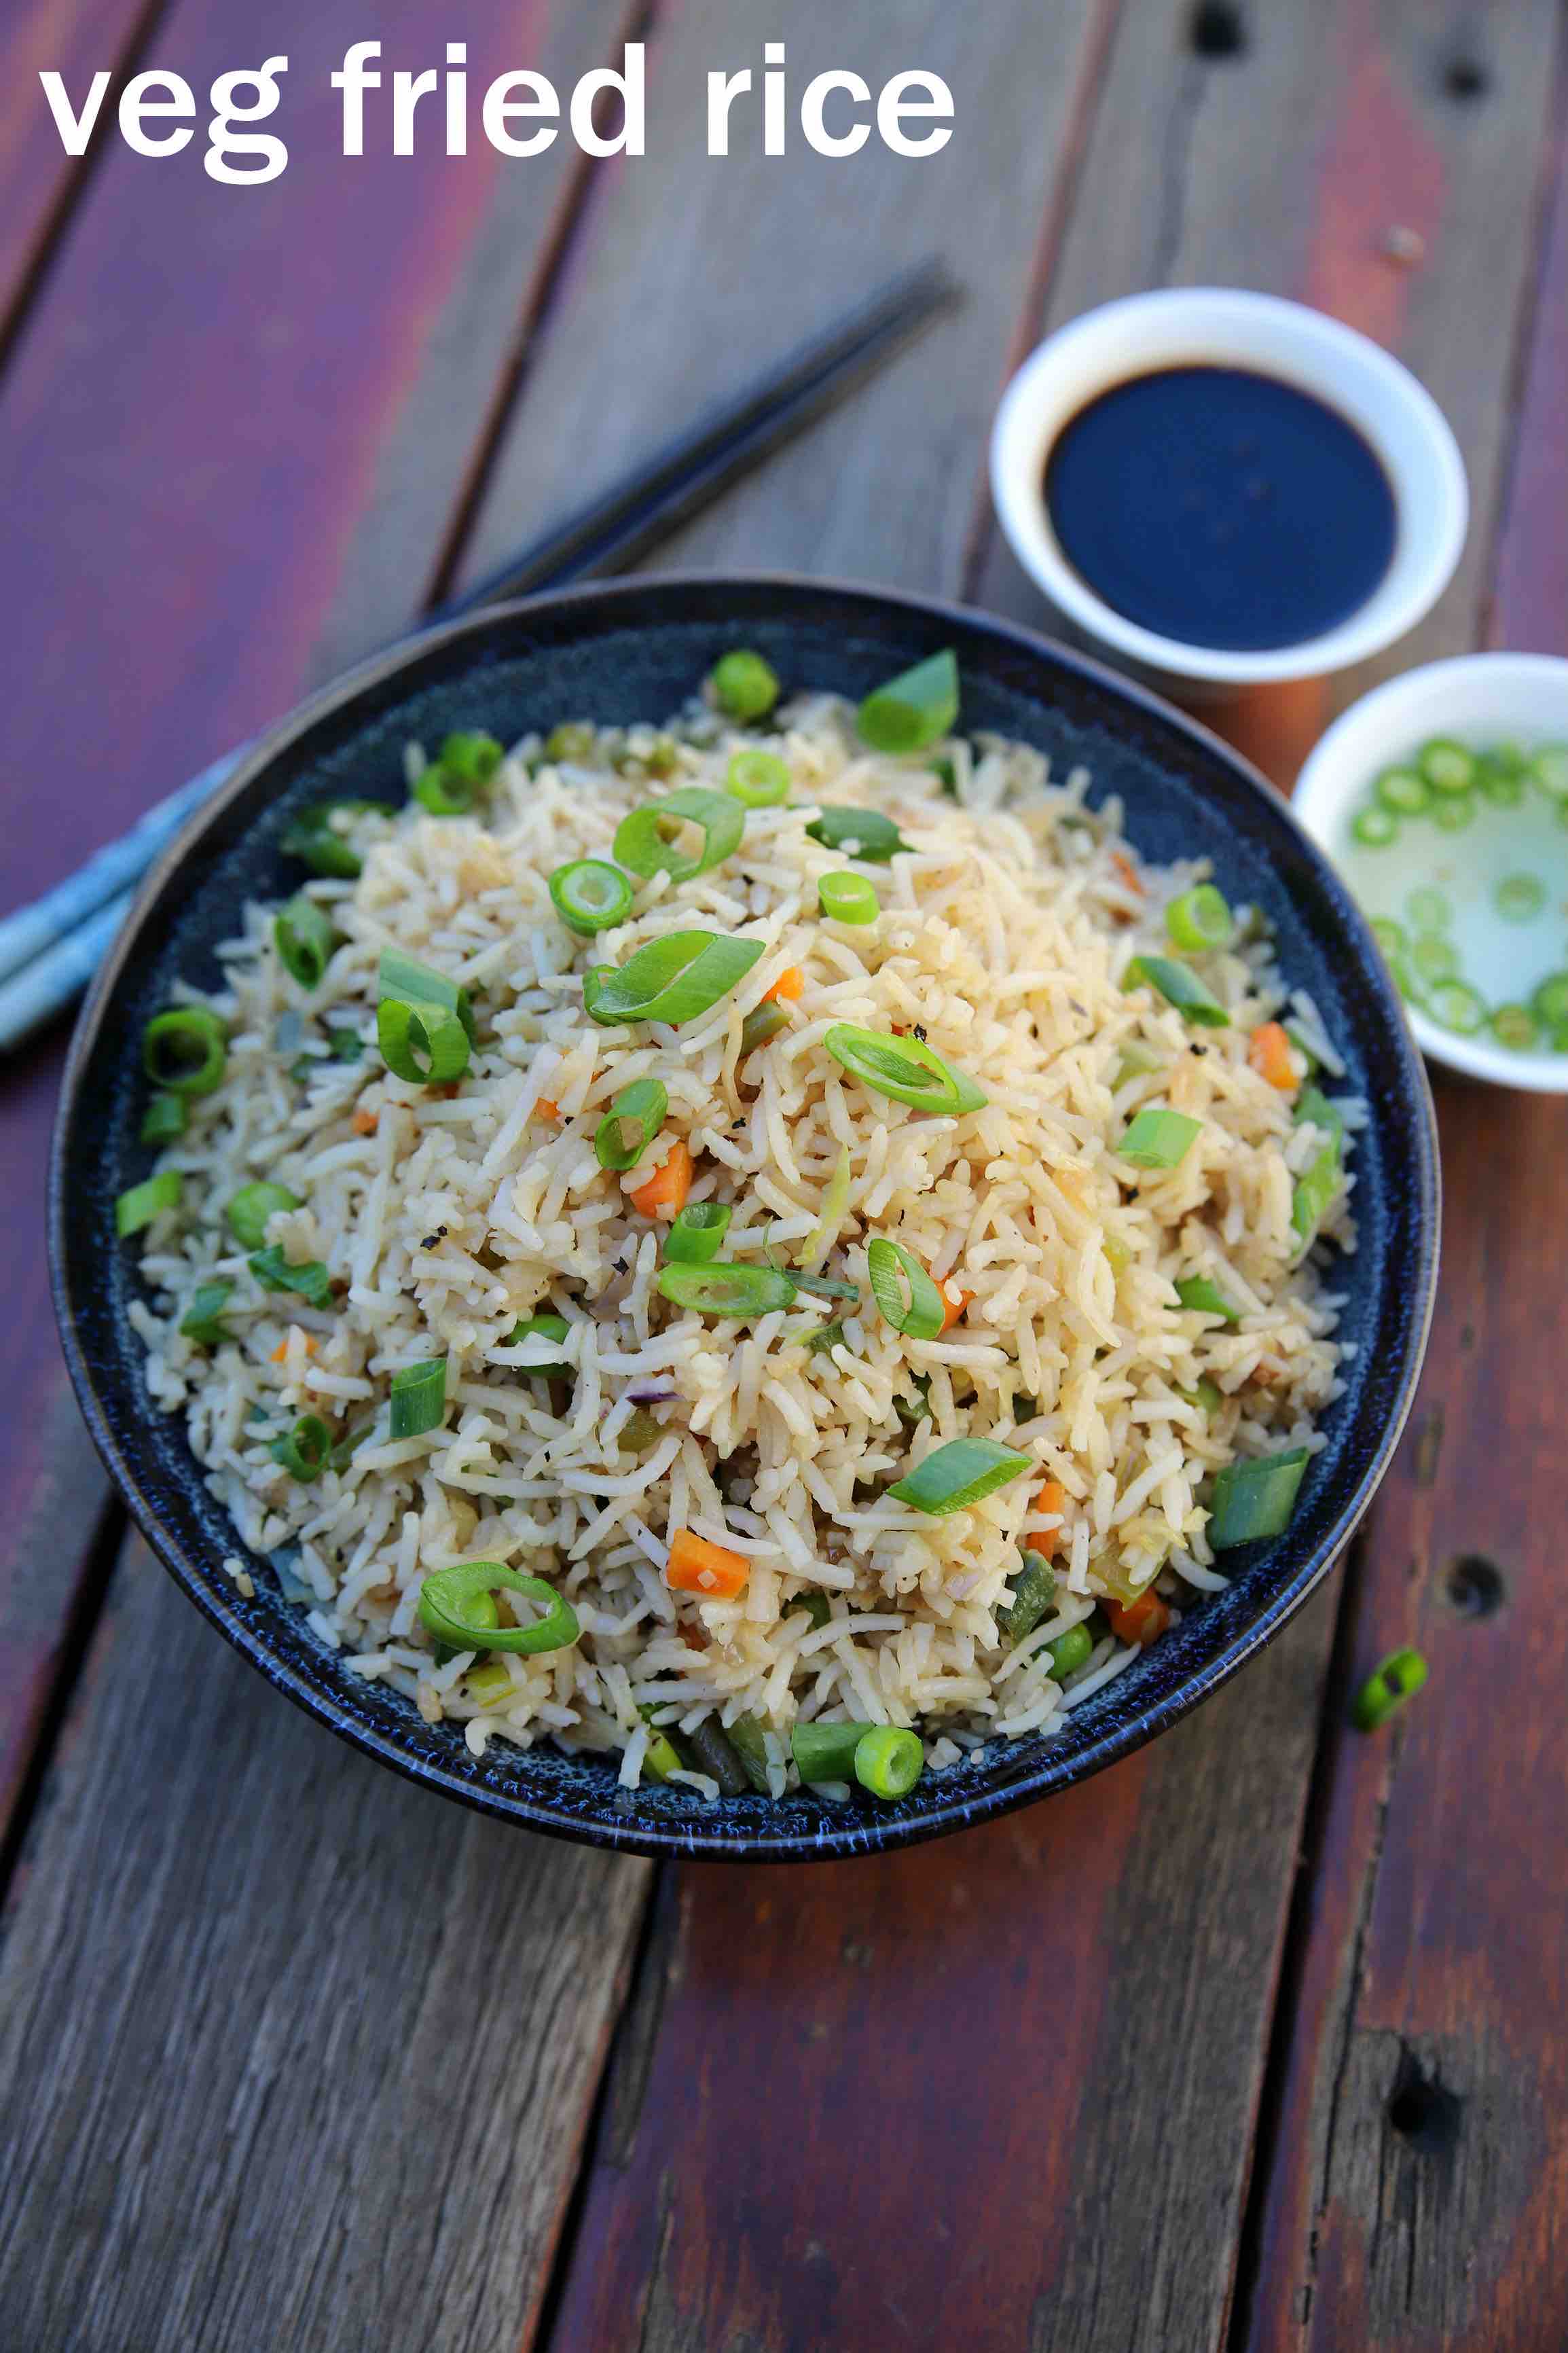
Dish: fried_rice